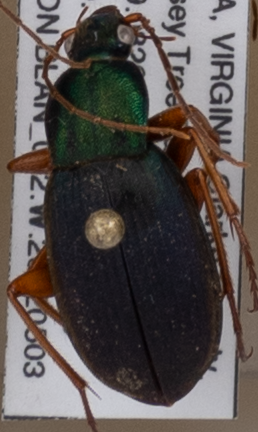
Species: Chlaenius aestivus
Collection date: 2022-05-03
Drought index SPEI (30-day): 0.142
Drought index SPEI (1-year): -0.408
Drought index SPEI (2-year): -0.24